Atlantic slave trade

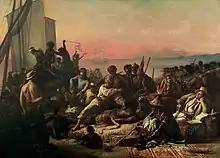
"The Slave Trade" by Auguste François Biard, 1840

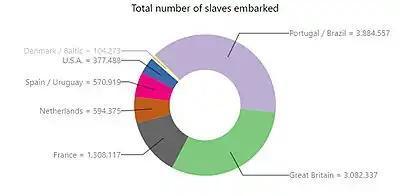
Slaves embarked to America from 1450 until 1866 by country

The Atlantic slave trade is customarily divided into two eras, known as the first and second Atlantic systems. Slightly more than 3% of the enslaved people exported from Africa were traded between 1525 and 1600, and 16% in the 17th century.